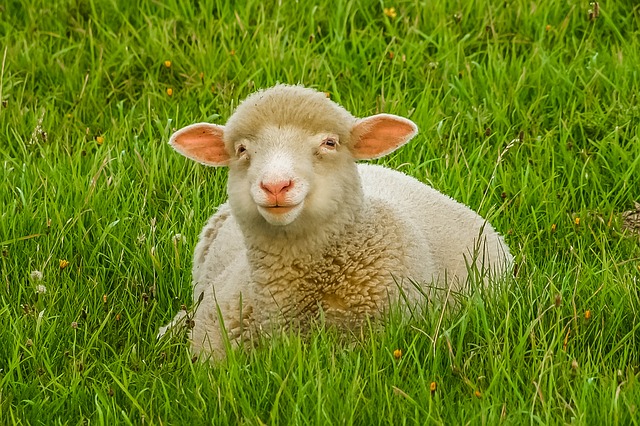
Label: sheep